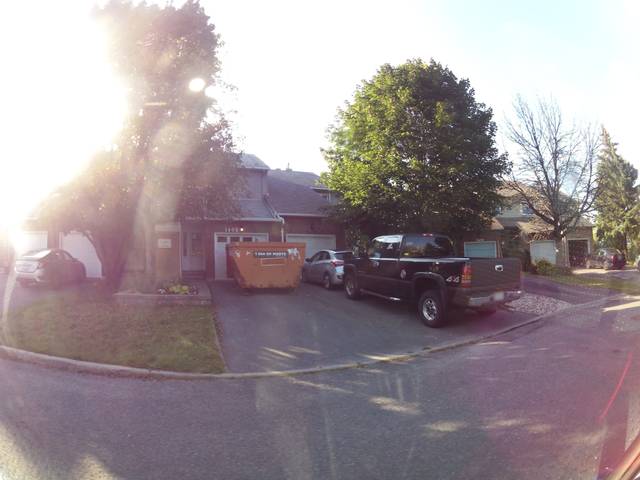
Region: Canada
Coordinates: 45.481, -75.49